Operation Coburg

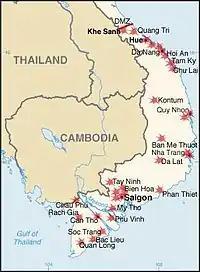
Major South Vietnamese population centres and installations targeted by the Viet Cong during the 1968 Tet Offensive

At 18:00 on 29 January 1968, South Vietnamese forces began a 36-hour ceasefire in celebration of the arrival of the Year of the Monkey. Earlier, the PAVN/VC had declared a seven-day ceasefire as part of the Tết festival, that was normally a period of truce and for community gatherings and family reunions in Vietnamese society. However, unbeknown to the South Vietnamese and their allies, the North Vietnamese leadership had decided to use the ceasefire to launch a large offensive in the south in order to break the deadlock that had developed in the conflict—despite the reluctance of Democratic Republic of Vietnam President Ho Chi Minh and Defence Minister General Vo Nguyen Giap.